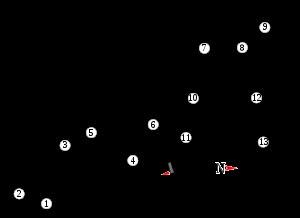
Les 1 000 kilomètres de Jarama sont une course automobile internationale disputée sous plusieurs formes et formules entre 1967 et 2006 au nord de la capitale madrilène, sur le Circuito Permanente Del Jarama. Doté d'une courte ligne droite, ses nombreux virages sont serrés et rendent les dépassements contraignants. Il fut construit par John Hugenholtz en 1967, pour une longueur de 3,404 kilomètres.